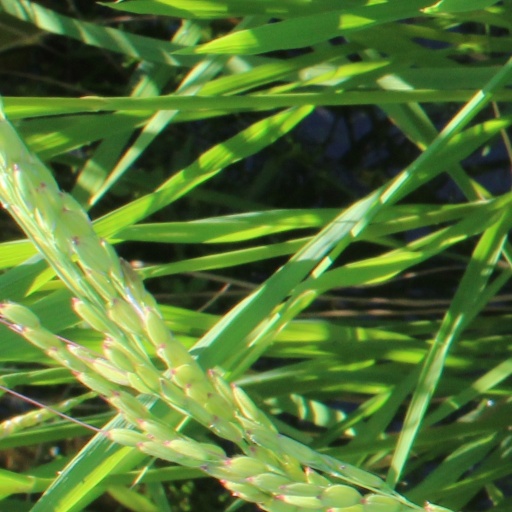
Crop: rice